Viking Way

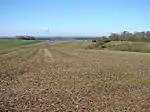
View towards Market Rasen from south of Tealby

It follows the Lincolnshire Wolds over the AONB through Caistor, crossing the A46, and Horncastle, crossing the A158. It follows the River Bain into Woodhall Spa along a former railway, now the "Spa Trail". It heads north-west through Stixwould, Southrey, Bardney, Stainfield, before reaching Fiskerton where it follows the south side of the River Witham towards Lincoln due west. It used to run alongside the river on "Waterside South" and then down "Canwick Road", but was diverted in around 2002 to take a detour near Washingborough over the river.